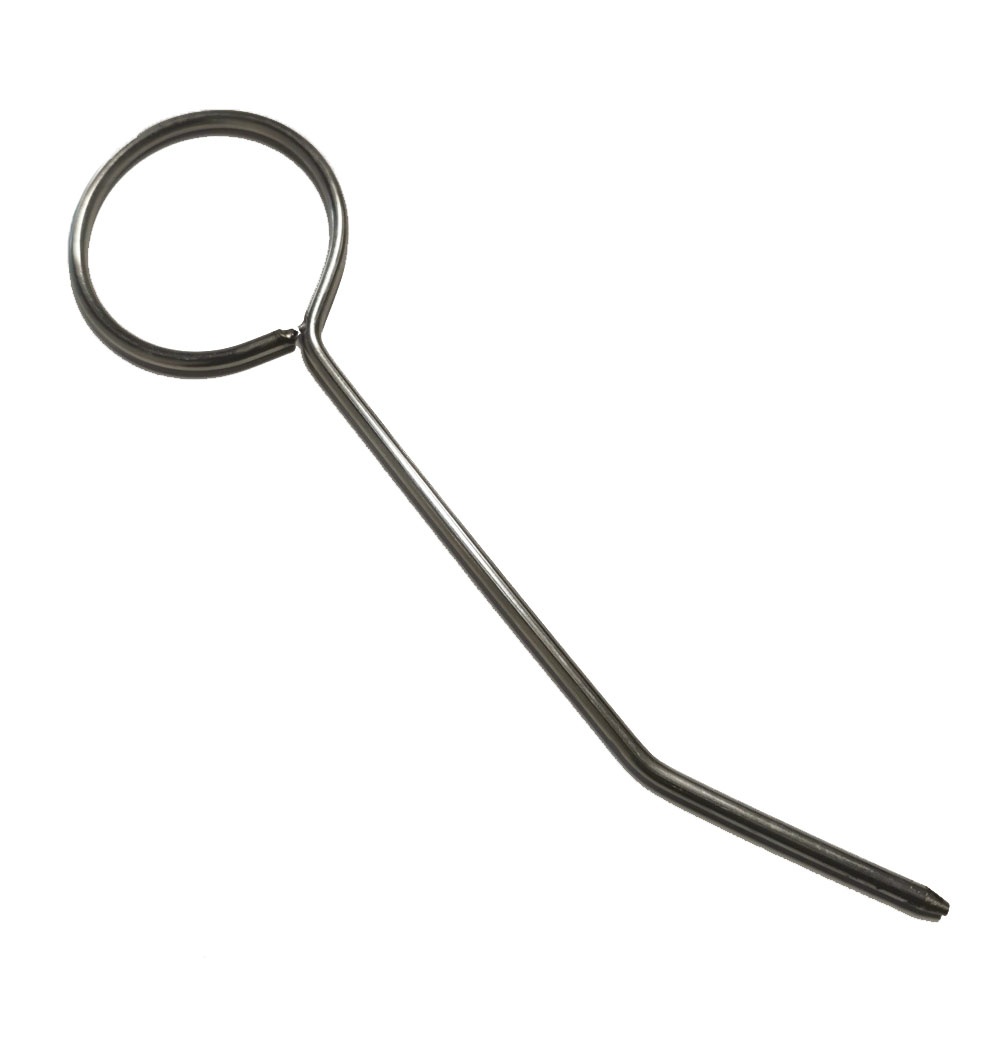
SCOOP LOOP
The prong is inserted into the golf grip, simply maneuver the loop around the ball to scoop it up with ease. Our Scoop Loop is also crafted with durable steel to ensure longevity.
Brand: REDBACK
Category: Sporting Goods > Outdoor Recreation > Golf > Golf Balls